Paradox (2017 film)

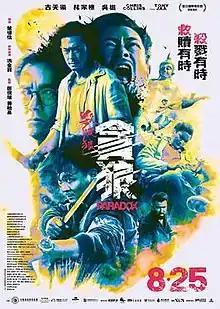
Official film poster

Paradox is a 2017 neo-noir Hong Kong action film directed by Wilson Yip, co-produced by Soi Cheang, with action direction by Sammo Hung. Written by Jill Leung and Nick Cheuk, the film stars Louis Koo as a police inspector who travels to Pattaya to search for his teenage daughter and is aided by local detectives played by Tony Jaa and Wu Yue. Along the way, he encounters the mastermind of an organ trafficking gang (Chris Collins) who colludes with a local political aide (Gordon Lam), leading to a series of hot pursuit. "Paradox" is the third installment of the "SPL" film series, following the 2005 film, "" and 2015's "". The film was released in China on 17 August 2017 and in Hong Kong on 25 August 2017 and has grossed US$80.84 million worldwide against a budget of US$14.5 million.